Noble snipe

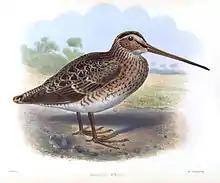
Illustration by Joseph Smit

This 30–32.5 cm long snipe has a stocky body and relatively short legs for a wader. Its upperparts, head and neck are streaked and patterned with dark brown and buff, and gold edges to the feathers form distinct lines down its back. The belly is white with brown barring on the flanks. The horn-coloured bill is very long and straight. The legs and feet are greyish-green. The sexes are similar, but females are longer billed; immature birds differ only in showing pale fringes on the wing coverts. The noble snipe has a clear melodious call.